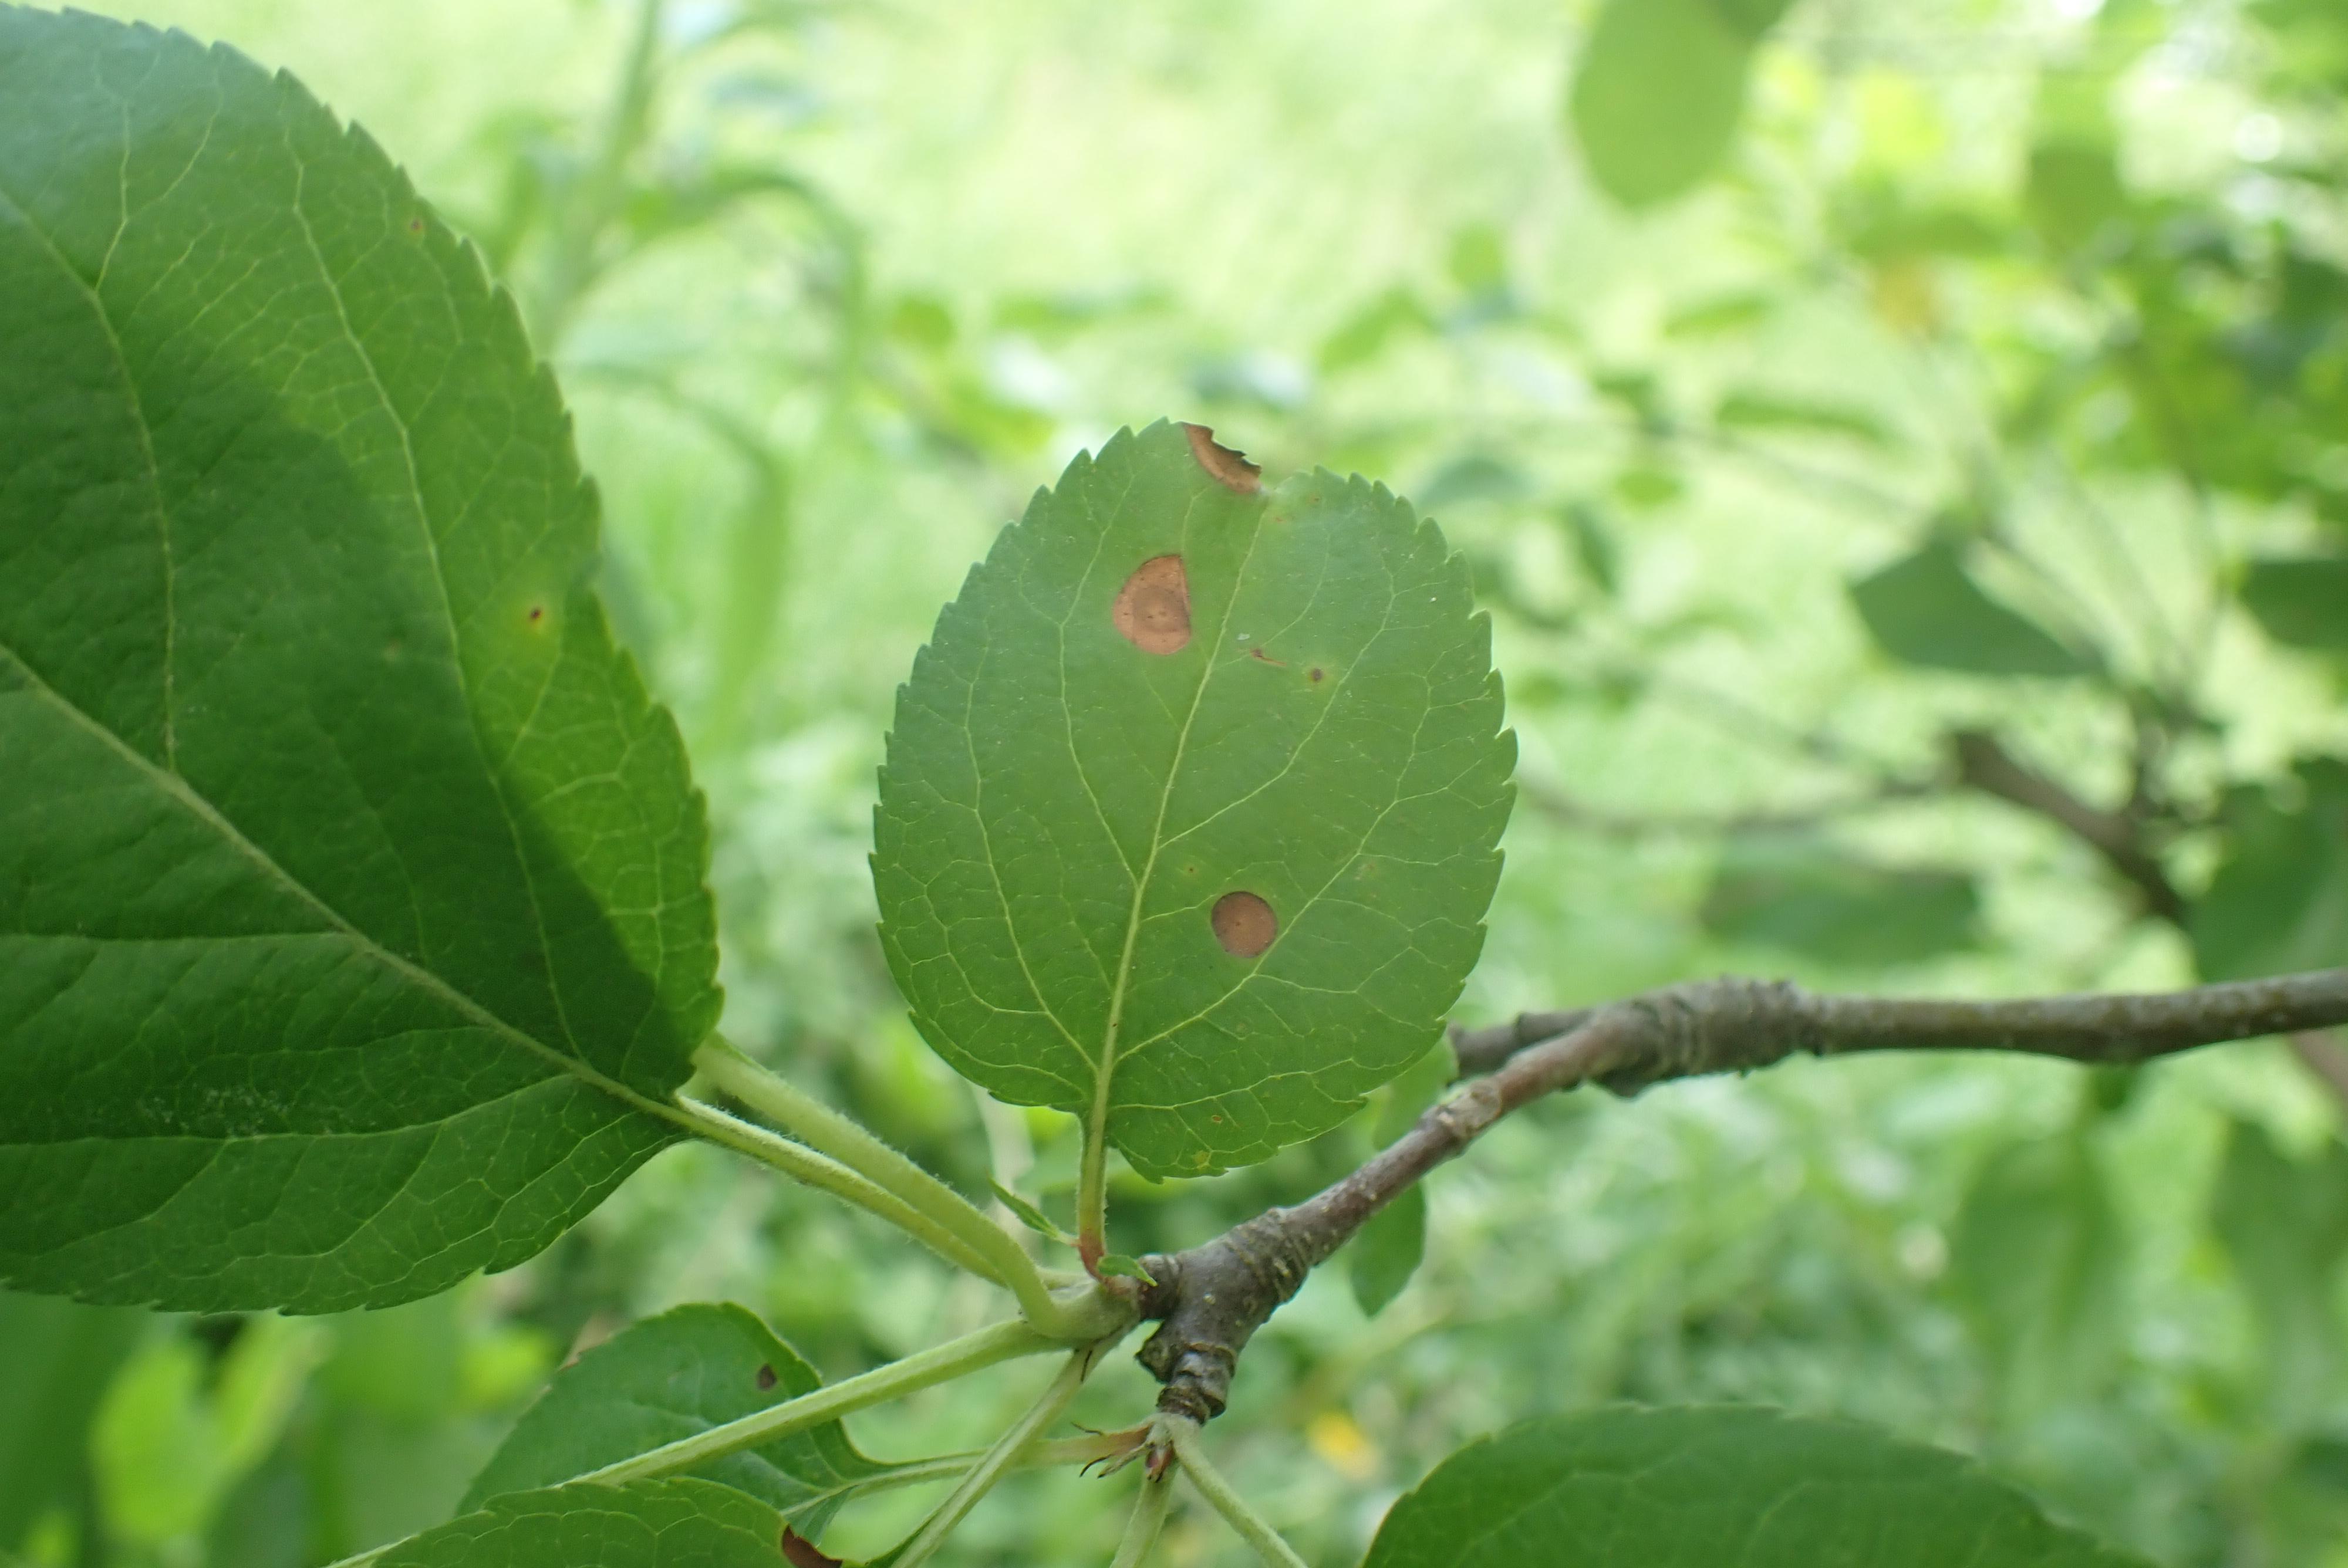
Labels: frog_eye_leaf_spot